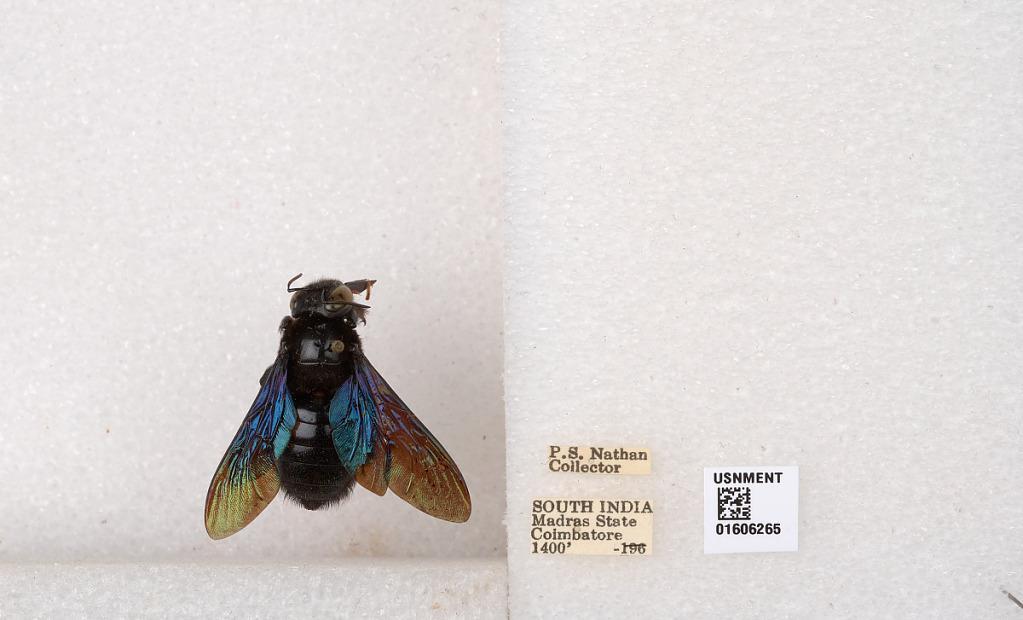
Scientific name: Xylocopa (Biluna) auripennis auripennis Lepeletier
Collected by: P. Nathan
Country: India
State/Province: Tamil Nadu
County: Coimbatore
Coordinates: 10.9955, 76.9034